Abstract photography

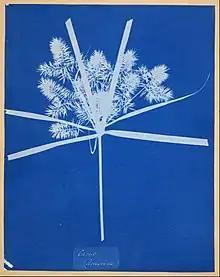
Anna Atkins – "Carex (America)" – Google Art Project

Some of the earliest images of what may be called abstract photography appeared within the first decade after the invention of the craft. In 1842 John William Draper created images with a spectroscope, which dispersed light rays into a then previously unrecorded visible pattern. The prints he made had no reference to the reality of the visible world that other photographers then recorded, and they demonstrated photography's unprecedented ability to transform what had previously been invisible into a tangible presence. Draper saw his images as science records rather than art, but their artistic quality is appreciated today for their groundbreaking status and their intrinsic individuality.